East Lake Weir, Florida

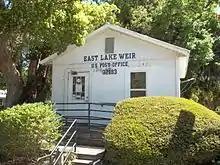
Post office

East Lake Weir is an unincorporated community in eastern Marion County, Florida, United States, on the east shore of Lake Weir. The community is part of the Ocala Metropolitan Statistical Area. The ZIP Code for East Lake Weir is 32133.